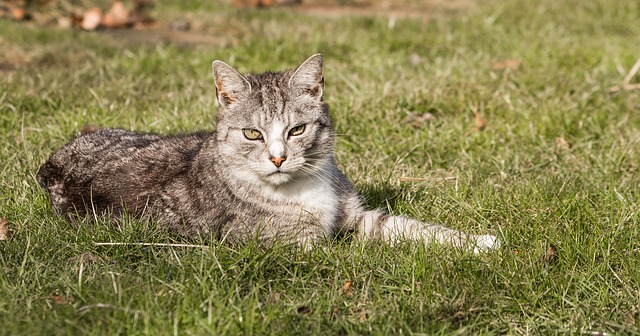
Label: cat